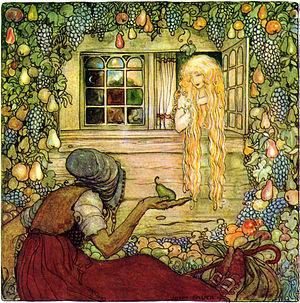
Illustration tirée du conte "" Trollkarlens Kappa "" de Anna Wahlenberg, réalisée par John Bauer pour ""Bland tomtar och troll"" (Parmi les gnomes et les trolls), édition 1912